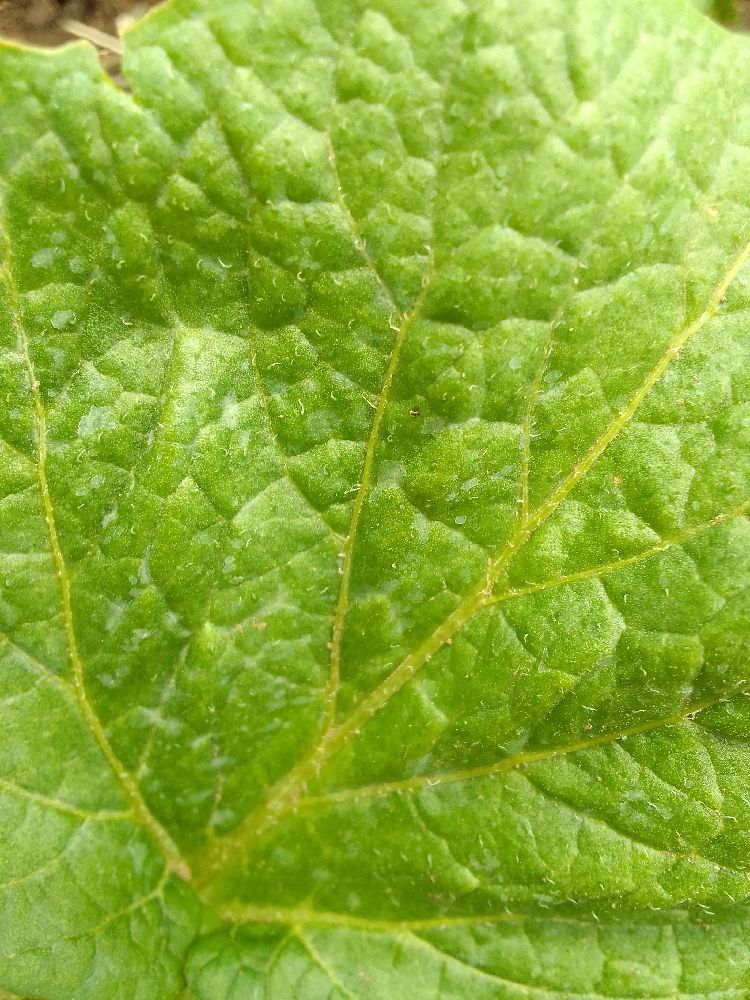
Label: Healthy